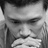
Emotion: sad